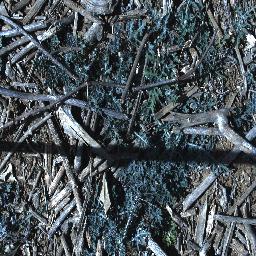
Label: parthenium